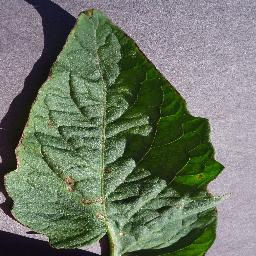
Label: Tomato___Target_Spot